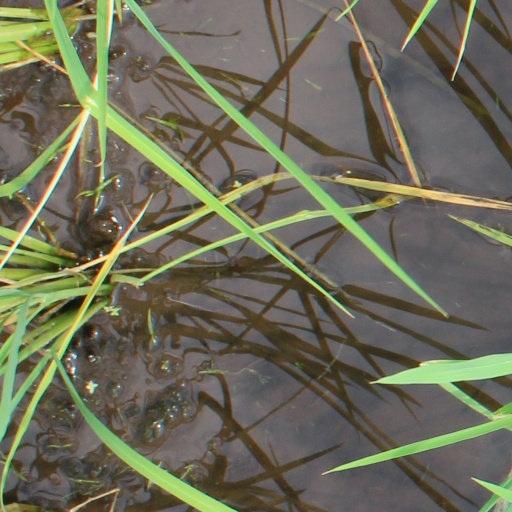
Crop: rice